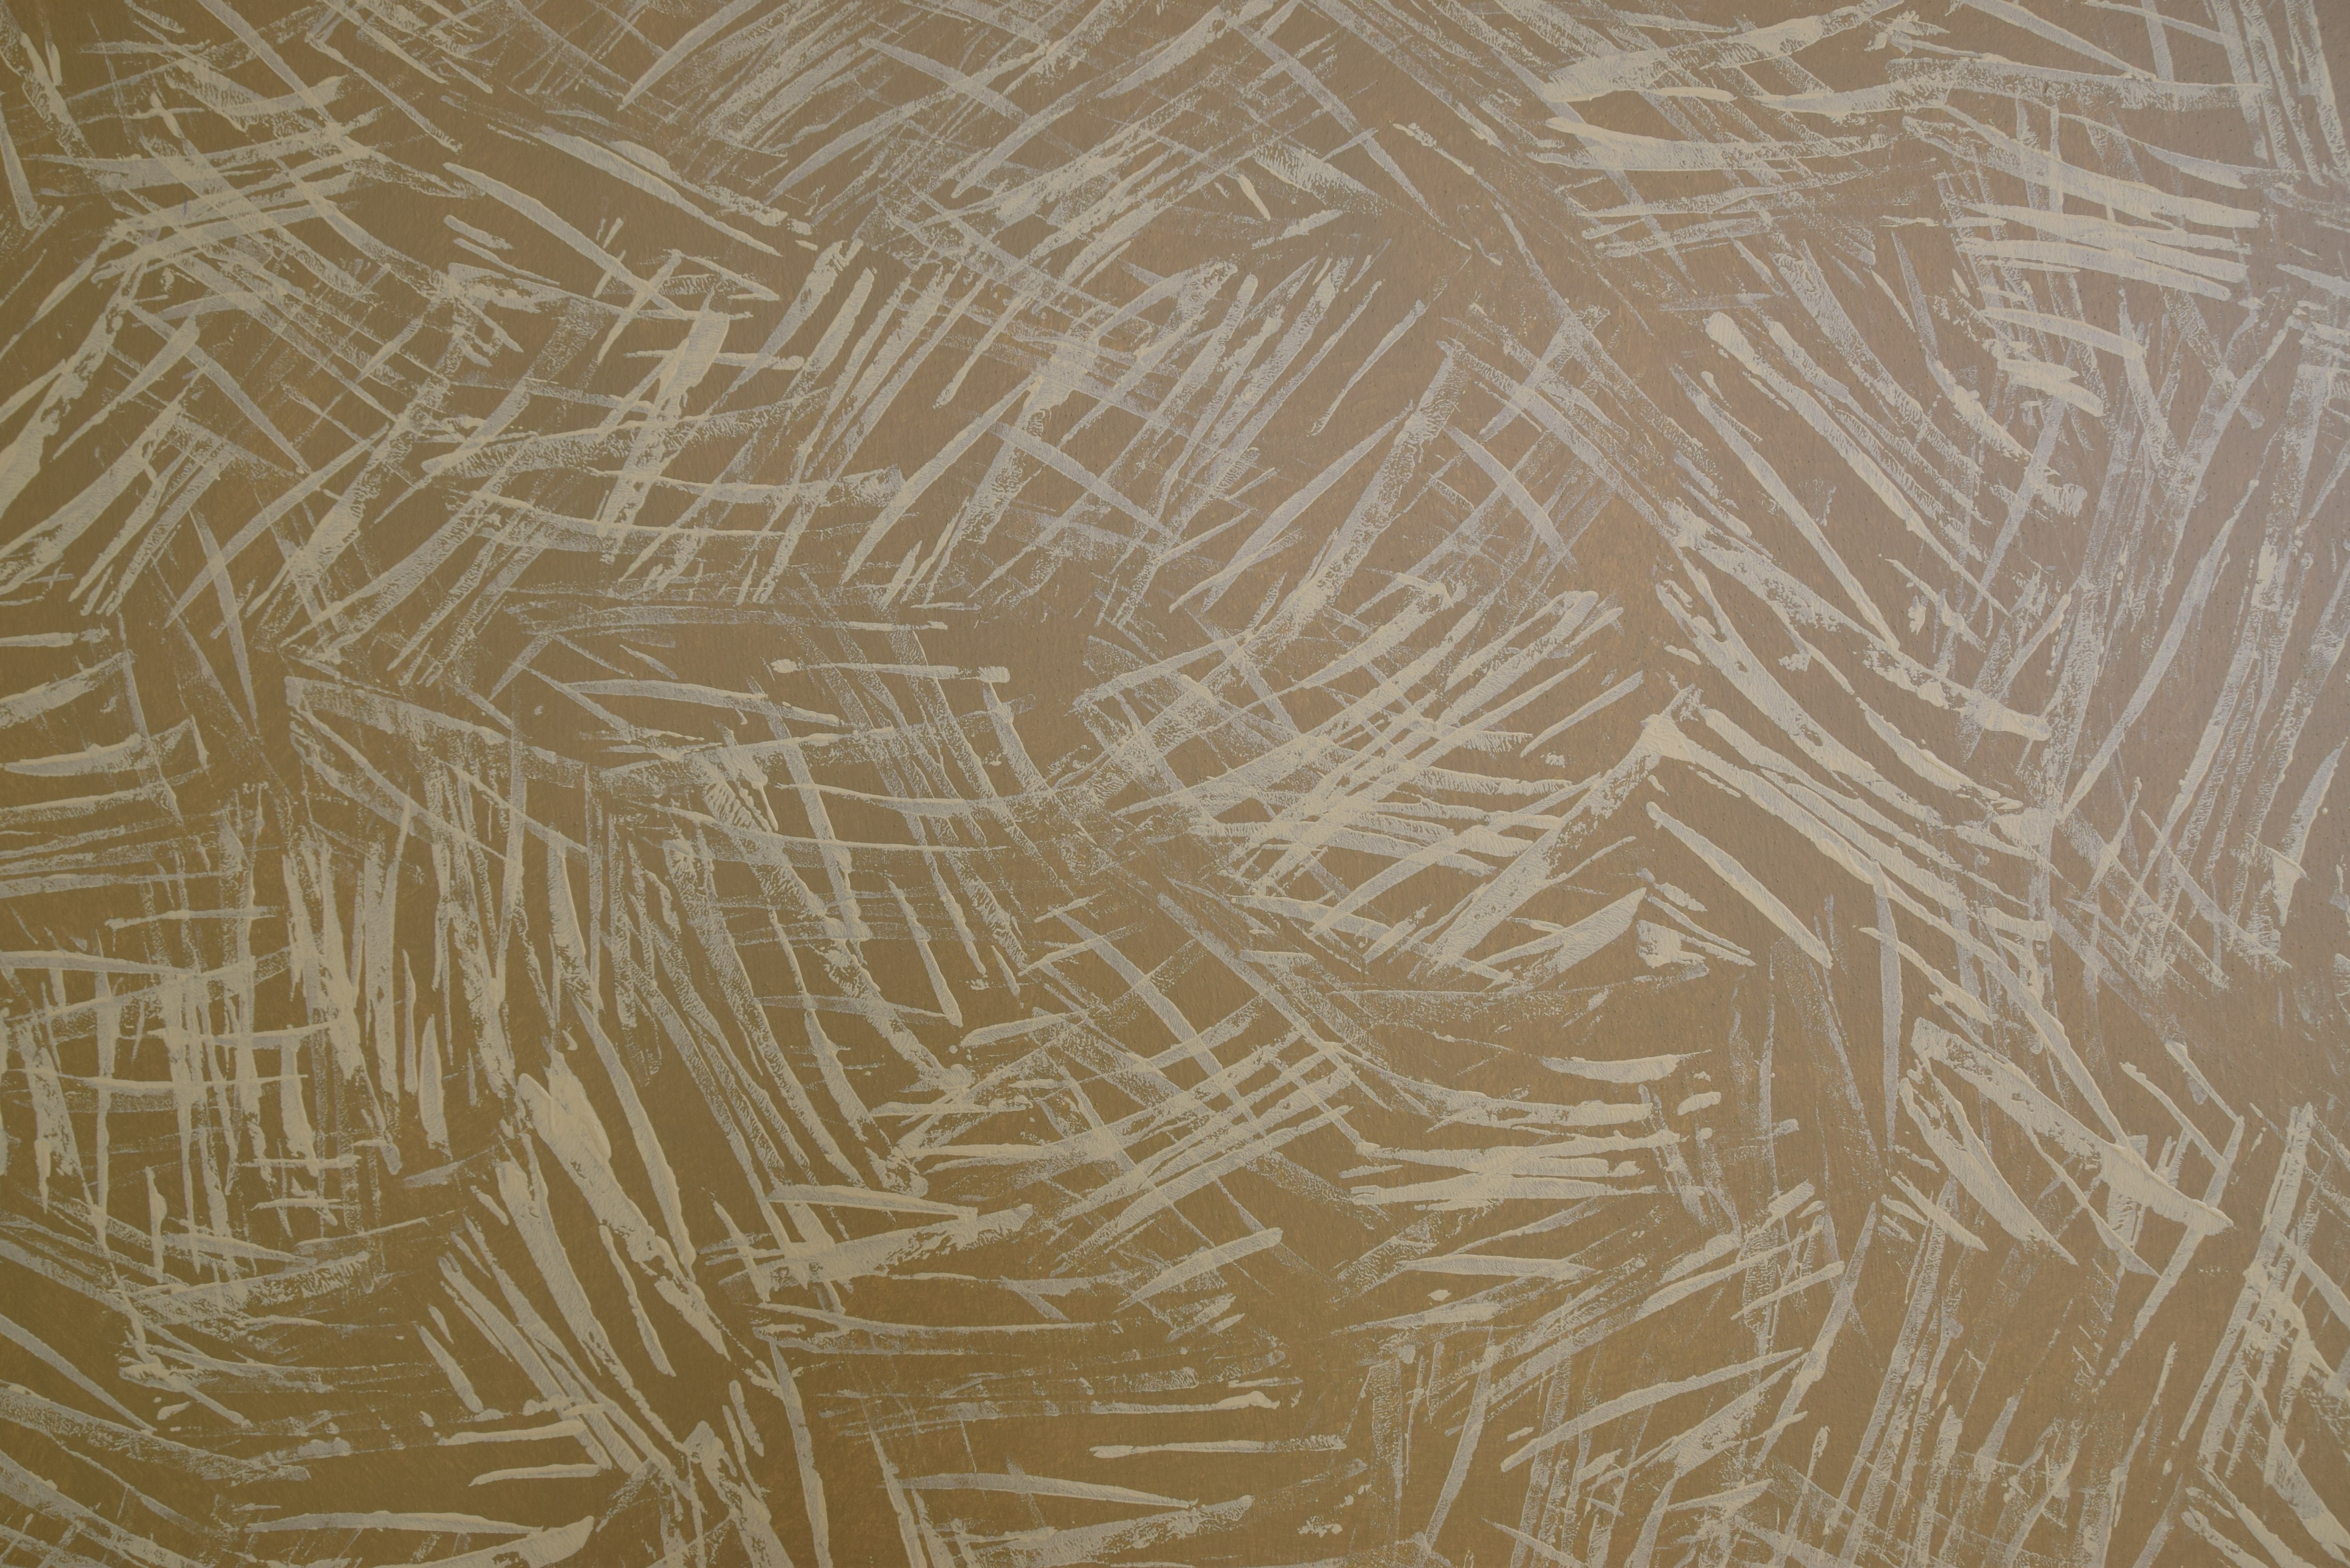
sand, wood, texture, floor, pattern, line, tile, background, wallpaper, carving, flooring, wood flooring, laminate flooring